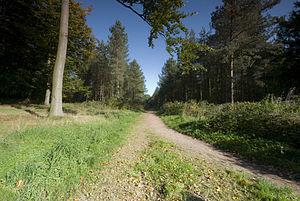
Cannock Chase est une région rurale du Staffordshire, en Angleterre. Située entre Stafford, Cannock, Rugeley et Lichfield.